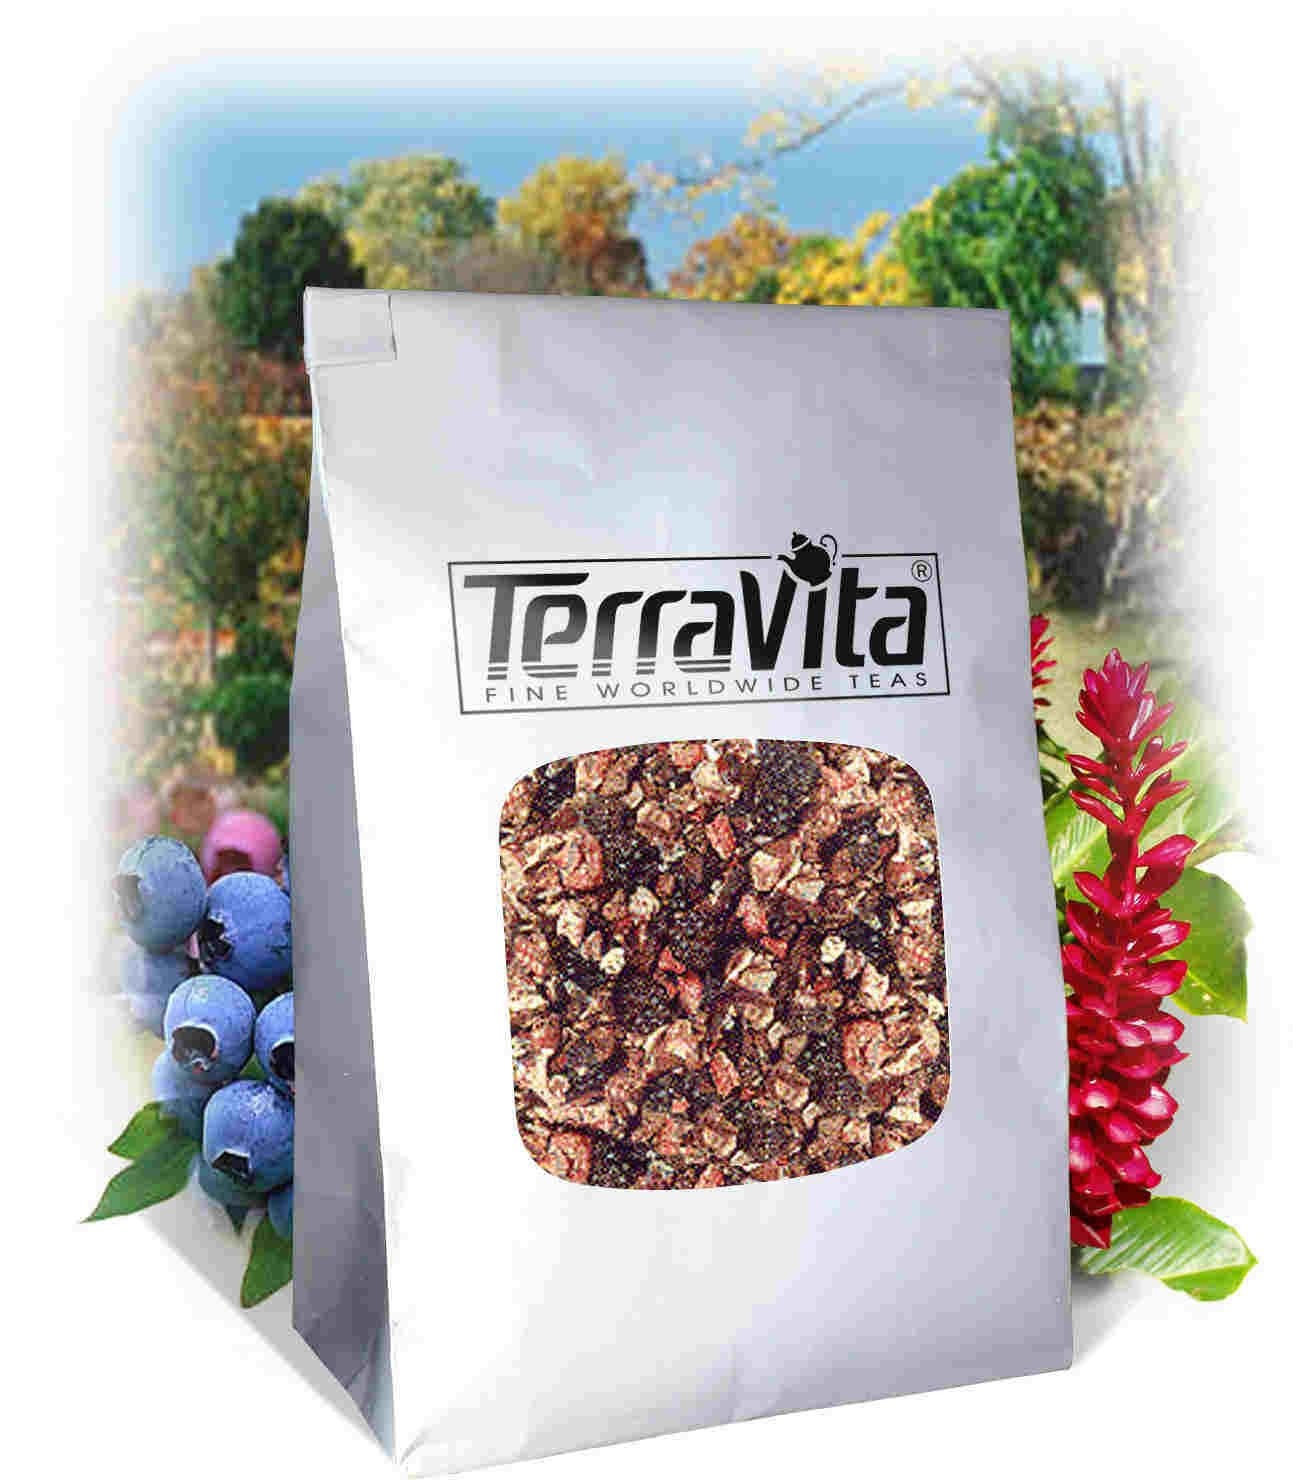
Item Name: Lady Hannah's Whole Fruit Tea (Loose) (4 oz, ZIN: 510432)
Bullet Point 1: Herb and fruit tea in some circles is considered a new type of tea. We formulated this blend to accommodate tastes of people who wanted to experience a refreshing healthy new style drink without caffeine. What we got was a terrific "tea" that is unbelievably delicious and enjoyed Hot or Cold! This tea has a very exotic flavor profile. The delicious blend of lemon and strawberry flavors combined with the natural flavors and tartness of the various dried fruits create a summertime cooler or a wi
Bullet Point 2: No fillers.
Bullet Point 3: Manufacturer: TerraVita
Bullet Point 4: Size: 4 oz
Bullet Point 5: Loose Leaf Herbal Tea - Packed in a convenient upright pouch!
Product Description: Herb and fruit tea in some circles is considered a new type of tea. We formulated this blend to accommodate tastes of people who wanted to experience a refreshing healthy new style drink without caffeine. What we got was a terrific "tea" that is unbelievably delicious and enjoyed Hot or Cold! This tea has a very exotic flavor profile. The delicious blend of lemon and strawberry flavors combined with the natural flavors and tartness of the various dried fruits create a summertime cooler or a wintertime summer reminder. - The tea was named in honor of a little girl who loves whole berries. When this child was small, the berries would drip from all corners of her mouth, not to mention that hand eye co-ordination would cause 20% on the berries to be splattered in near misses on their journey towards her mouth. Her enjoyment of these berries are a wonderful taste testament to this tea. - For a summertime drink, Lady Hannah Whole Fruit is imp - Bright with strawberry and blackberry highlights - Hot tea brewing method: Place 1.5 to 2 teaspoons of Lady Hannah's Whole Fruit per cup (and add 1 teaspoon for the pot) into the teapot. Pour boiling water into pot and let it steep for 5-7 minutes (or longer - the longer the steeping time to more intense the flavor becomes). Pour into your cup and add sugar to taste. **do not add milk - the milk will curdle due to the ingredients in this blend. - Cold tea brewing method: Do Not Pour Hot Liquid directly into a Glass Pitcher. (makes 1 quart/liter) Put 12-15 teaspoons of Lady Hannah's Whole Fruit into a heat resistant pitcher. Pour 1 1/4 cups of freshly boiled water over the tea. Steep for 5-7 minutes or longer. Quarter fill a serving pitcher with cold water. Pour the tea into the pitcher straining the ingredients. Add ice and top-up with
Value: 4.0
Unit: Ounce

Price: 42.78